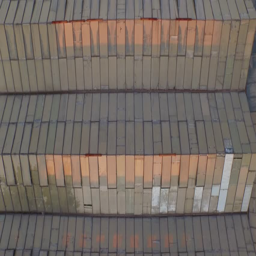
glasshouse , structure with walls and roof made chiefly of transparent material as glass , in which plants requiring regulated climatic conditions for grown .